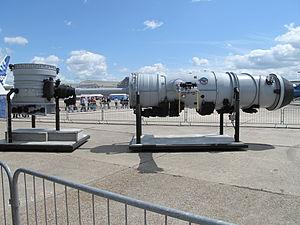
Réacteur Rolls-Royce LiftSystem STOVL d'un F-35B Lightning II au salon du Bourget 2009